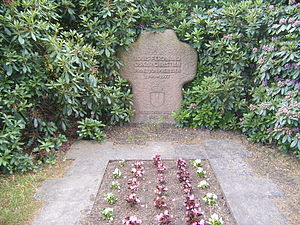
Louis Ferdinand af Preussen (1944-1977)
Louis Ferdinand af Preussen, undertiden også kaldet Louis Ferdinand II af Preussen var femte barn af Louis Ferdinand af Preussen der var arving til den tyske kejserlige trone. Da hans to ældre brødre frasagde sig tronen grundet ikke-adeligt ægteskab i 1966 og 1967, blev Louis nr. 1 i tronfølgen efter sin far. Han nåede dog aldrig at blive overhoved for Huset Hohenzollern, da hans far først døde 17 år efter ham. Til gengæld blev han efterfulgt af sin søn.